Mary Jo Salter

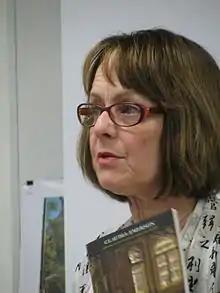

Mary Jo Salter (born August 15, 1954) is an American poet, a co-editor of The "Norton Anthology of Poetry" and a professor in the Writing Seminars program at Johns Hopkins University.